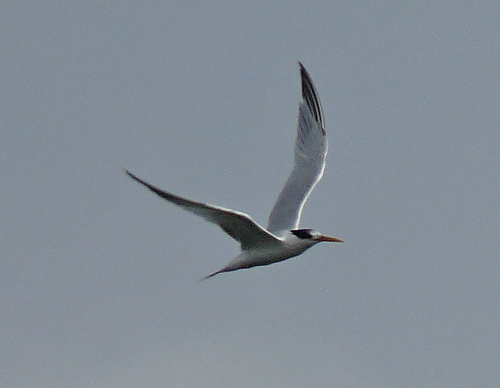
a white bird with a black crown, black tipped wings, and a long yellow beak.
bird with fairly long wings and sleek body and has a long pointed billbird has white body feathers, white breast feather, and orange beak
this bird is gray with black eyebrow and tips of its feathers.
a mostly white bird with black wing tips, eyering, and crown, with very large, sleek wings and a long, straight bill.
this bird has a black face, white crown, white grey and black secondaries, and a grey belly.
this particular bird has a belly that is white and graythe majority of this bird is white with a patch of black on its head, the wings are long and it has a long bill.
this bird has wings that are white and has a black crown
this white bird has a black crown a long wingspan.
Species: Elegant Tern